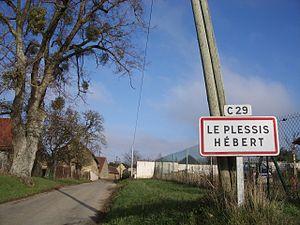
Entrée du village du Plessis Hébert dans l'Eure
Le Plessis-Hébert est une commune française située dans le département de l'Eure, en région Normandie.